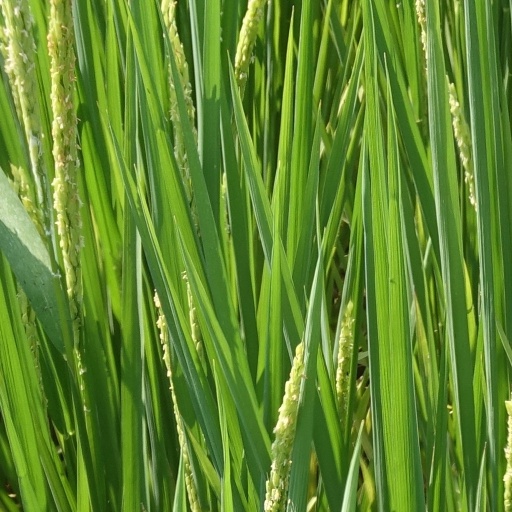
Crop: rice